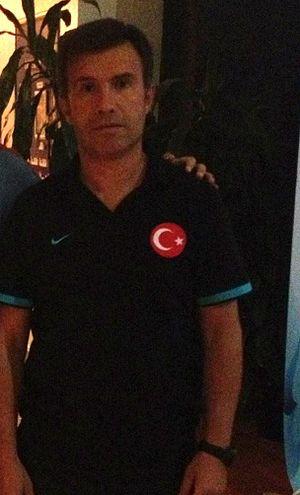
Feyyaz Uçar est un joueur de football international et entraîneur turc, qui évoluait au poste d'attaquant.